Topsy (elephant)

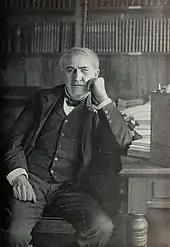
Thomas Alva Edison, often misassociated with the death of Topsy, pictured around 1903

Without Alt to handle Topsy, the owners of Luna Park, Frederick Thompson and Elmer Dundy, claimed they could no longer handle the elephant and tried to get rid of her, but they could not even give her away and no other circus or zoo would take her. On December 13, 1902, Luna Park press agent Charles Murray released a statement to the newspapers that Topsy would be put to death within a few days by electrocution. At least one local paper noted that the steady drone of events and reports regarding Topsy from the park had the hallmarks of a publicity campaign designed to get the new park continually mentioned in the papers. On January 1, 1903, Thompson and Dundy announced plans to conduct a public hanging of the elephant, set for January 3 or 4, and collect a twenty-five cents a head admission to see the spectacle. The site they chose was an island in the middle of the lagoon for the old Shoot the Chute ride where they were building the centerpiece of their new park, the 200-foot Electric Tower (the structure had reached a height of 75 feet at the time of the killing). Press agent Murray arranged media coverage and posted banners around the park and on all four sides of the makeshift gallows advertising, "OPENING MAY 2ND 1903 LUNA PARK $1,000,000 EXPOSITION, THE HEART OF CONEY ISLAND".